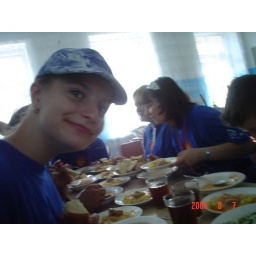
and not to say the home made juice...made of fruits that is in season...:)